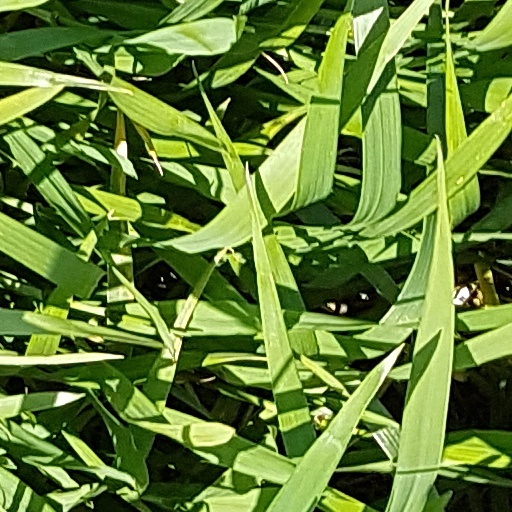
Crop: wheat